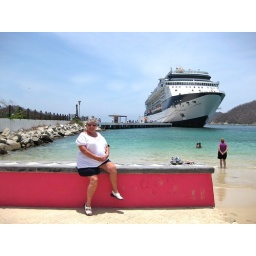
The bathing beach in front of our ship